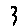
Label: 3